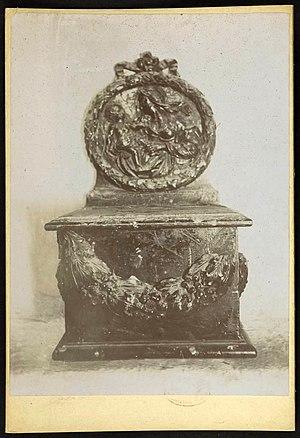
Fronsac église St Martin Tronc
L'église Saint-Martin est une église catholique située à Fronsac, en France.